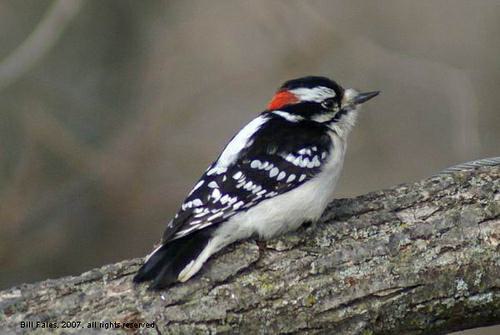
A photo of a downy woodpecker